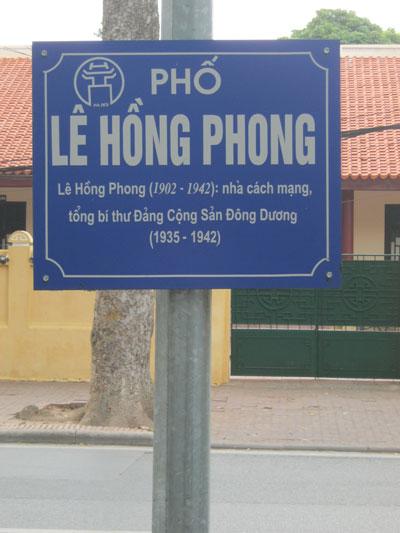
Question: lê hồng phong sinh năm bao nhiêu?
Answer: sinh năm 1902